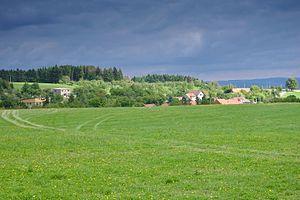
Kunčina Ves est une commune du district de Blansko, dans la région de Moravie-du-Sud, en République tchèque. Sa population s'élevait à 63 habitants en 2017.